Mortlake Tapestry Works

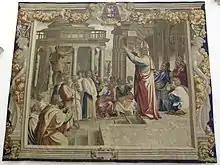
"Saint Paul Preaching in Athens", from one of the sets after the Raphael Cartoons, now in the Ducal Palace, Urbino

One of their most grand and popular sets was the seven tapestries based on the Raphael Cartoons made for the Sistine Chapel tapestries, and a century later bought in Genoa by Charles I in 1623. He paid £500 each for a set, with new baroque borders; the Royal Collection already had a set made in Brussels for Henry VIII. Several other sets were made in Mortlake, and the Royal Collection now has another set, which is displayed at Hampton Court Palace. Charles I's set was bought by Cardinal Mazarin when his collection was broken up under the English Commonwealth, and now belongs to the French government. Forde Abbey, Chatsworth House, the Duke of Buccleuch and others have sets. A set of six tapestries is now in the Gemäldegalerie Alte Meister in Dresden.